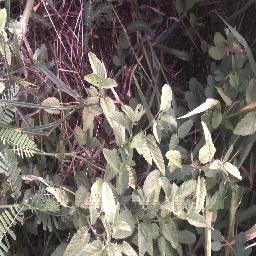
Label: negative